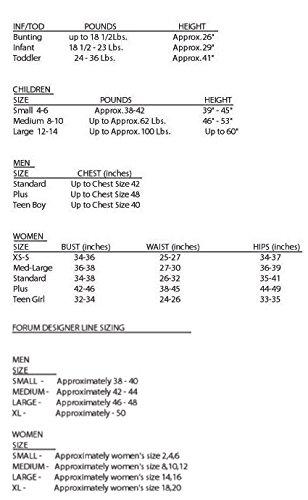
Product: Forum Men's Novelty Turkey Drumstick Headband
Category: Clothing, Shoes & Jewelry | Costumes & Accessories | Men | Accessories
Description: Turkey drumstick headband with legs in the air.
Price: $4.99 - $59.99